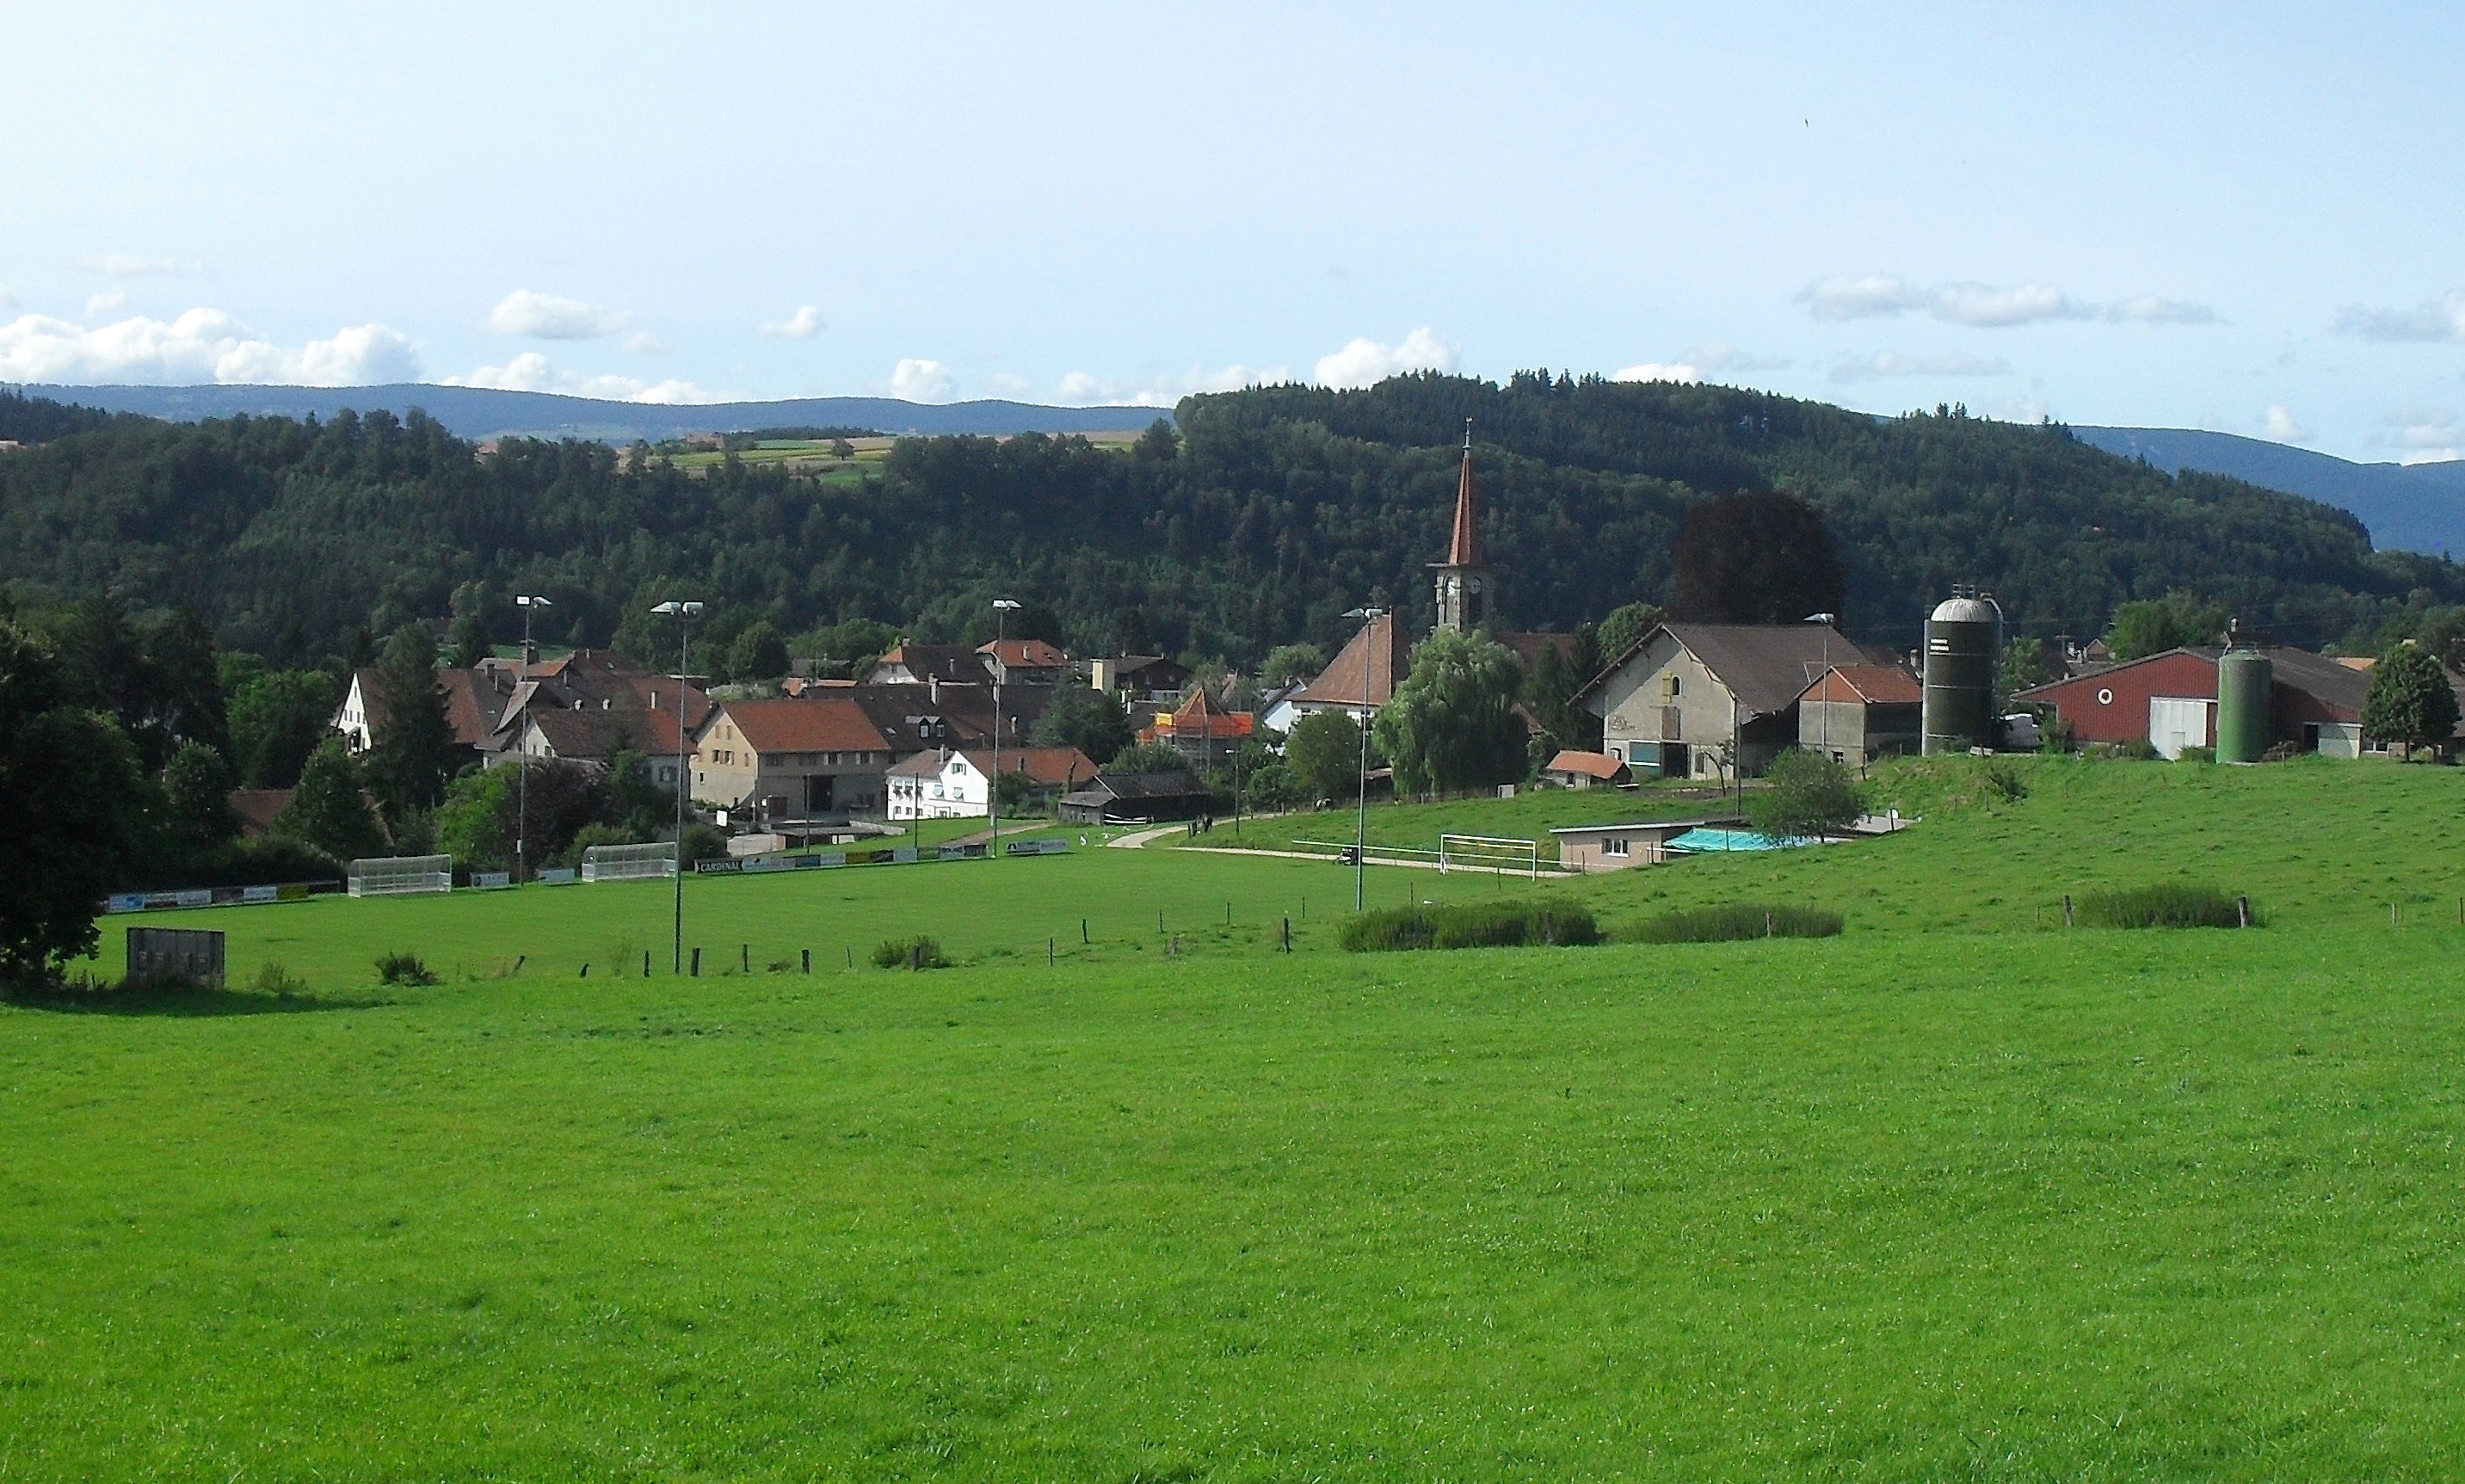
landscape, nature, forest, grass, mountain, architecture, sky, field, farm, lawn, meadow, countryside, hill, barn, valley, mountain range, country, summer, village, rural, spring, scenic, pasture, church, plain, plants, trees, woods, outside, clouds, fields, buildings, mountains, grassland, silo, plateau, switzerland, rural area, human settlement, mountainous landforms, donneloye